Globalization

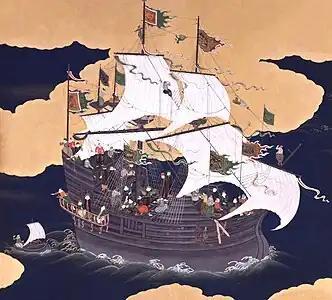
Portuguese carrack in Nagasaki, 17th-century Japanese Nanban art

The German historical economist and sociologist Andre Gunder Frank argues that a form of globalization began with the rise of trade links between Sumer and the Indus Valley civilization in the third millennium BCE. This archaic globalization continued during the Hellenistic Age, when commercialized urban centers enveloped the axis of Greek culture that reached from India to Spain, including Alexandria and the other Alexandrine cities. Early on, the geographic position of Greece, Greek demographics and the necessity of importing wheat encouraged Greek city-states to found outpost colonies